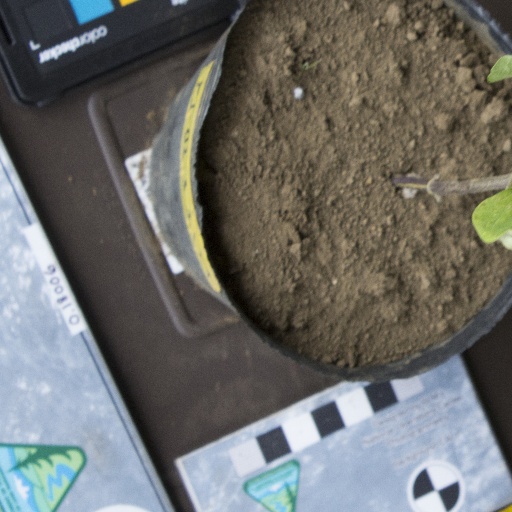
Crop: soybean